Goldfields Water Supply Scheme

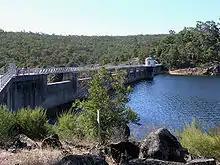
Mundaring Weir today

Construction of the dam started in 1898. When completed in 1902 it was claimed to be the highest overflow dam in the world.